California Aqueduct

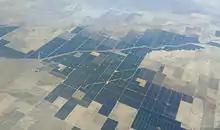
Aqueduct and surrounding farms in Kern County

The Coastal Branch splits from the main line south-southeast of Kettleman City transiting Kings County, Kern County, San Luis Obispo County, and Santa Barbara County to deliver water to the coastal cities of San Luis Obispo, Santa Maria, and Santa Barbara. The Coastal Branch is and has five pump stations. Phase I, an above-ground aqueduct totaling from where it branches from the California Aqueduct, was completed in 1968. With construction beginning in 1994, Phase II consists of of a diameter buried pipeline extending from the Devils Den Pump Plant, and terminates at Tank 5 on Vandenberg Space Force Base in Santa Barbara County. The Central Coast Water Authority (CCWA) extension, completed in 1997, is a (30–39 in) (76–99 cm) diameter pipeline that travels from Vandenberg through Vandenberg Village, Lompoc, Buellton, and Solvang where it terminates at Lake Cachuma in Los Padres National Forest.